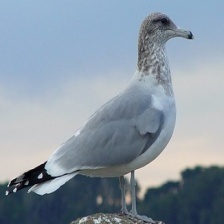
Species: CALIFORNIA GULL
Scientific name: LARUS CALIFORNICUS